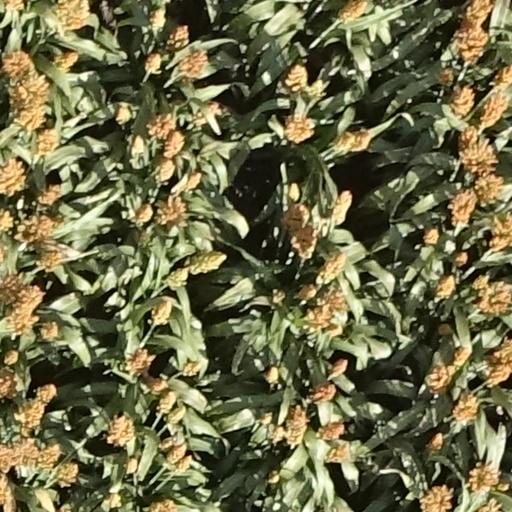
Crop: sorghum